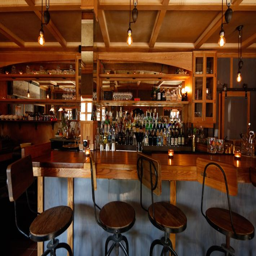
have a seat at the bar .